Huerfano County Courthouse and Jail

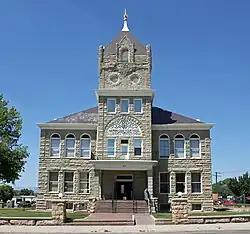

The Huerfano County Courthouse and Old Walsenburg Jail now the Walsenburg Mining Museum, are historic buildings in Walsenburg, Colorado in Huerfano County. The courthouse was built in 1904. The jail was built in 1896. The buildings were added to the National Register of Historic Places on April 23, 1973. The courthouse is located at 400 Main Street. The jail is located at 112 West Fifth Street. The jail held Bob Ford, who killed Jesse James, and labor leader Mary "Mother" Jones.